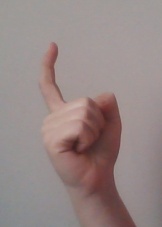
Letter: ra